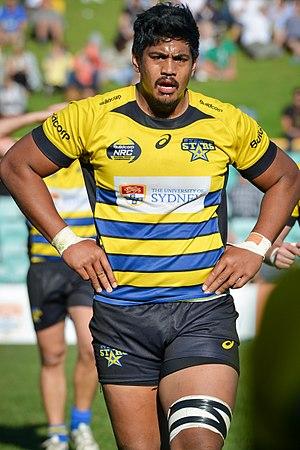
Will Skelton, né le 3 mai 1992 à Auckland en nouvelle-Zélande, est un international australien de rugby à XV depuis 2014. Joueur des Waratahs, il remporte avec cette franchise l'édition 2014 du Super XV. Vainqueur du Rugby Championship 2015 avec les Wallabies, il participe à la coupe du monde 2015, compétition où l'Australie perd en finale, mais se blesse au cours de cette compétition.